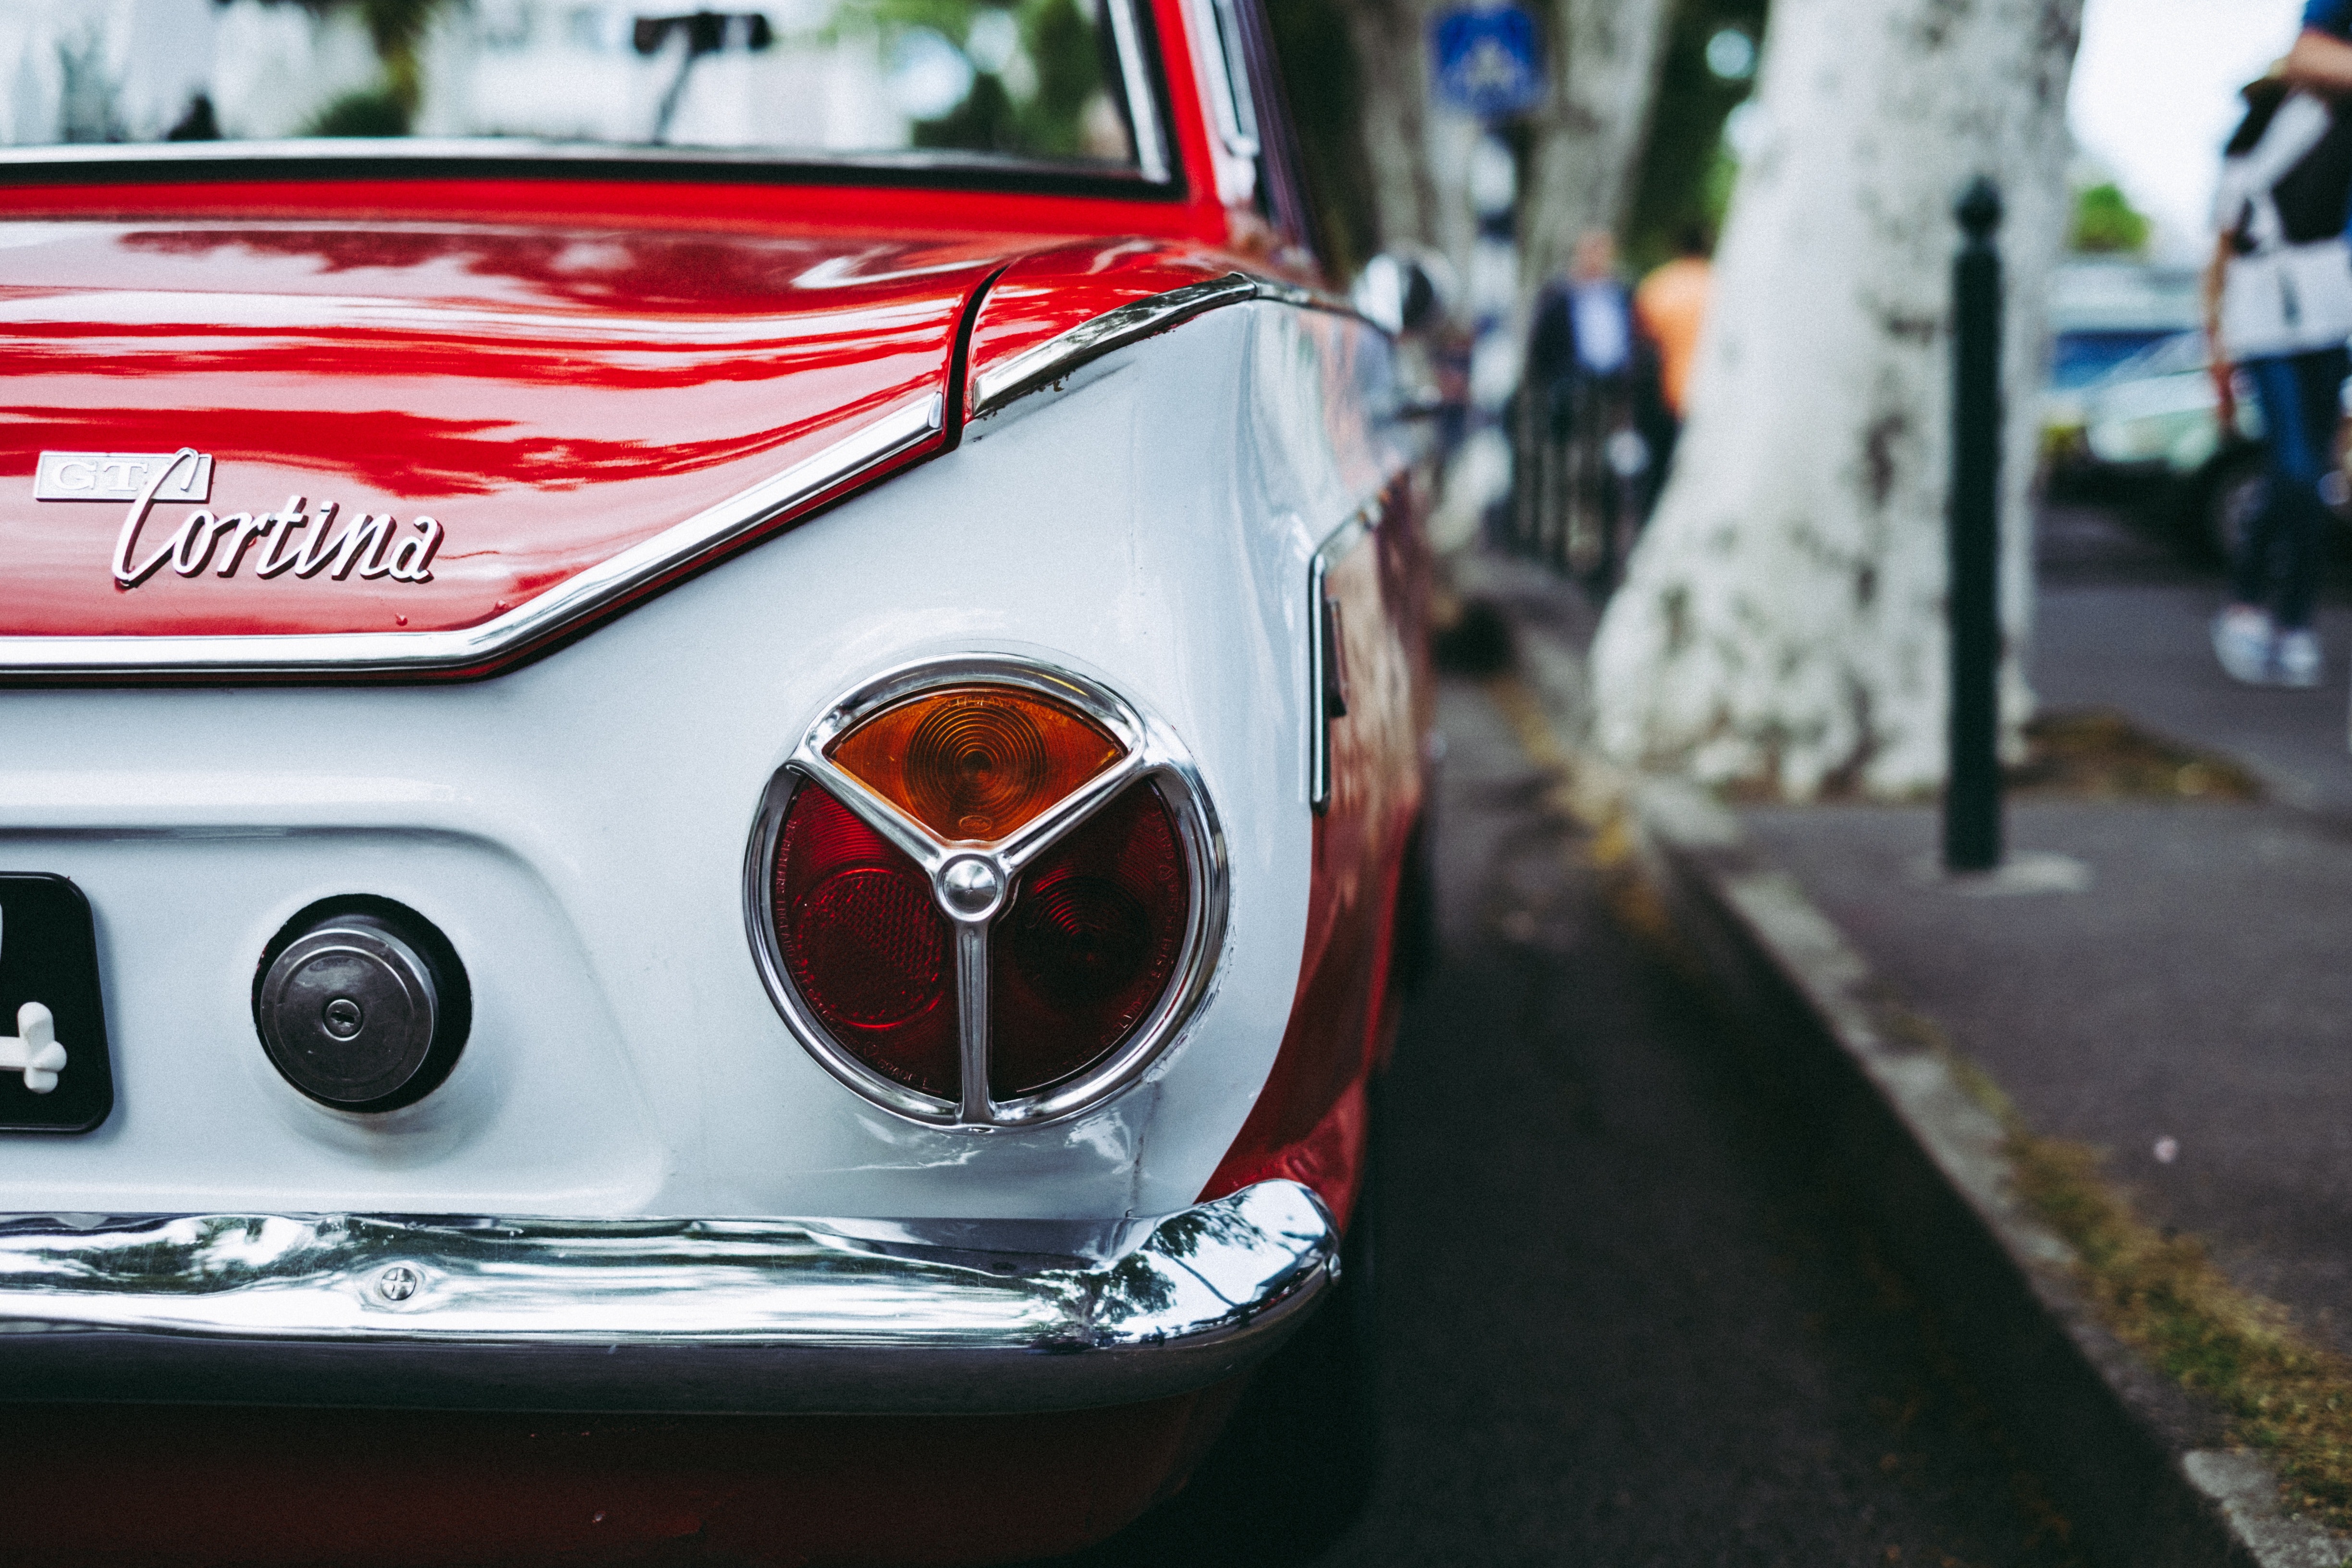
land vehicle, vehicle, car, motor vehicle, Regularity rally, classic car, coupe, automotive lighting, Lotus cortina, classic, sedan, automotive exterior, wheel, antique car, hardtop